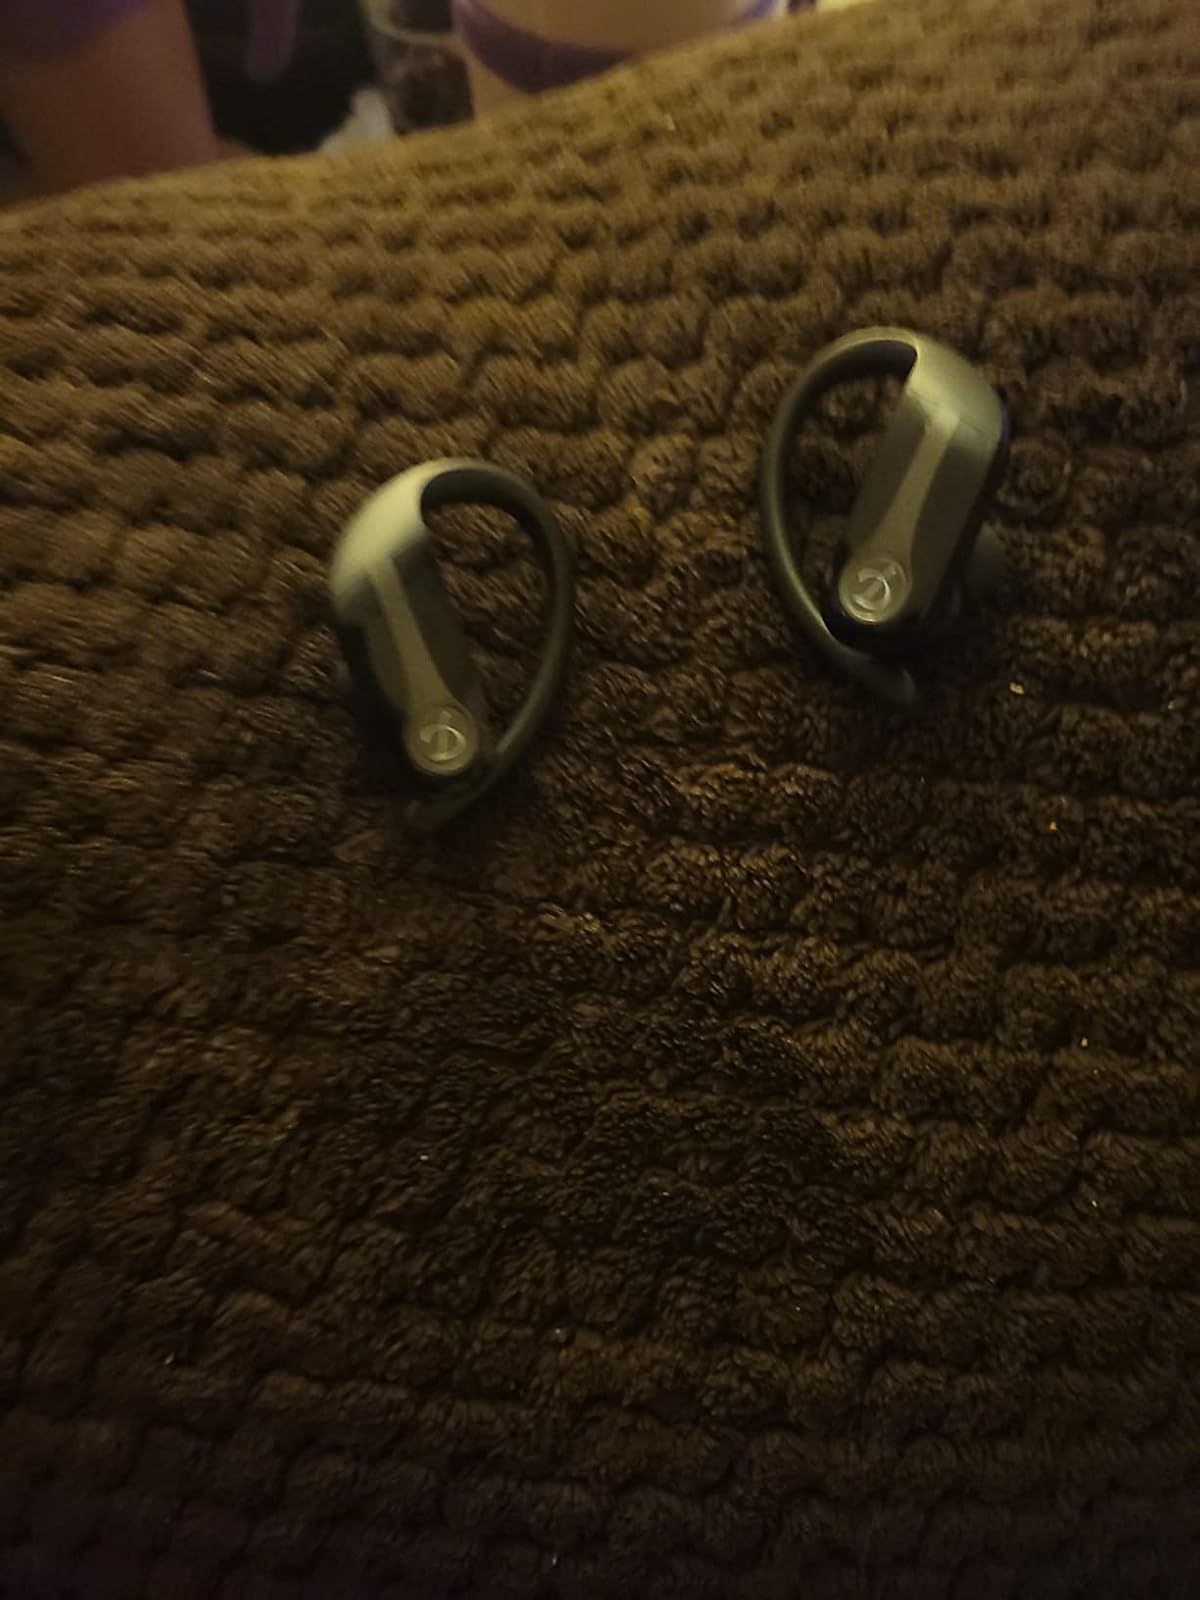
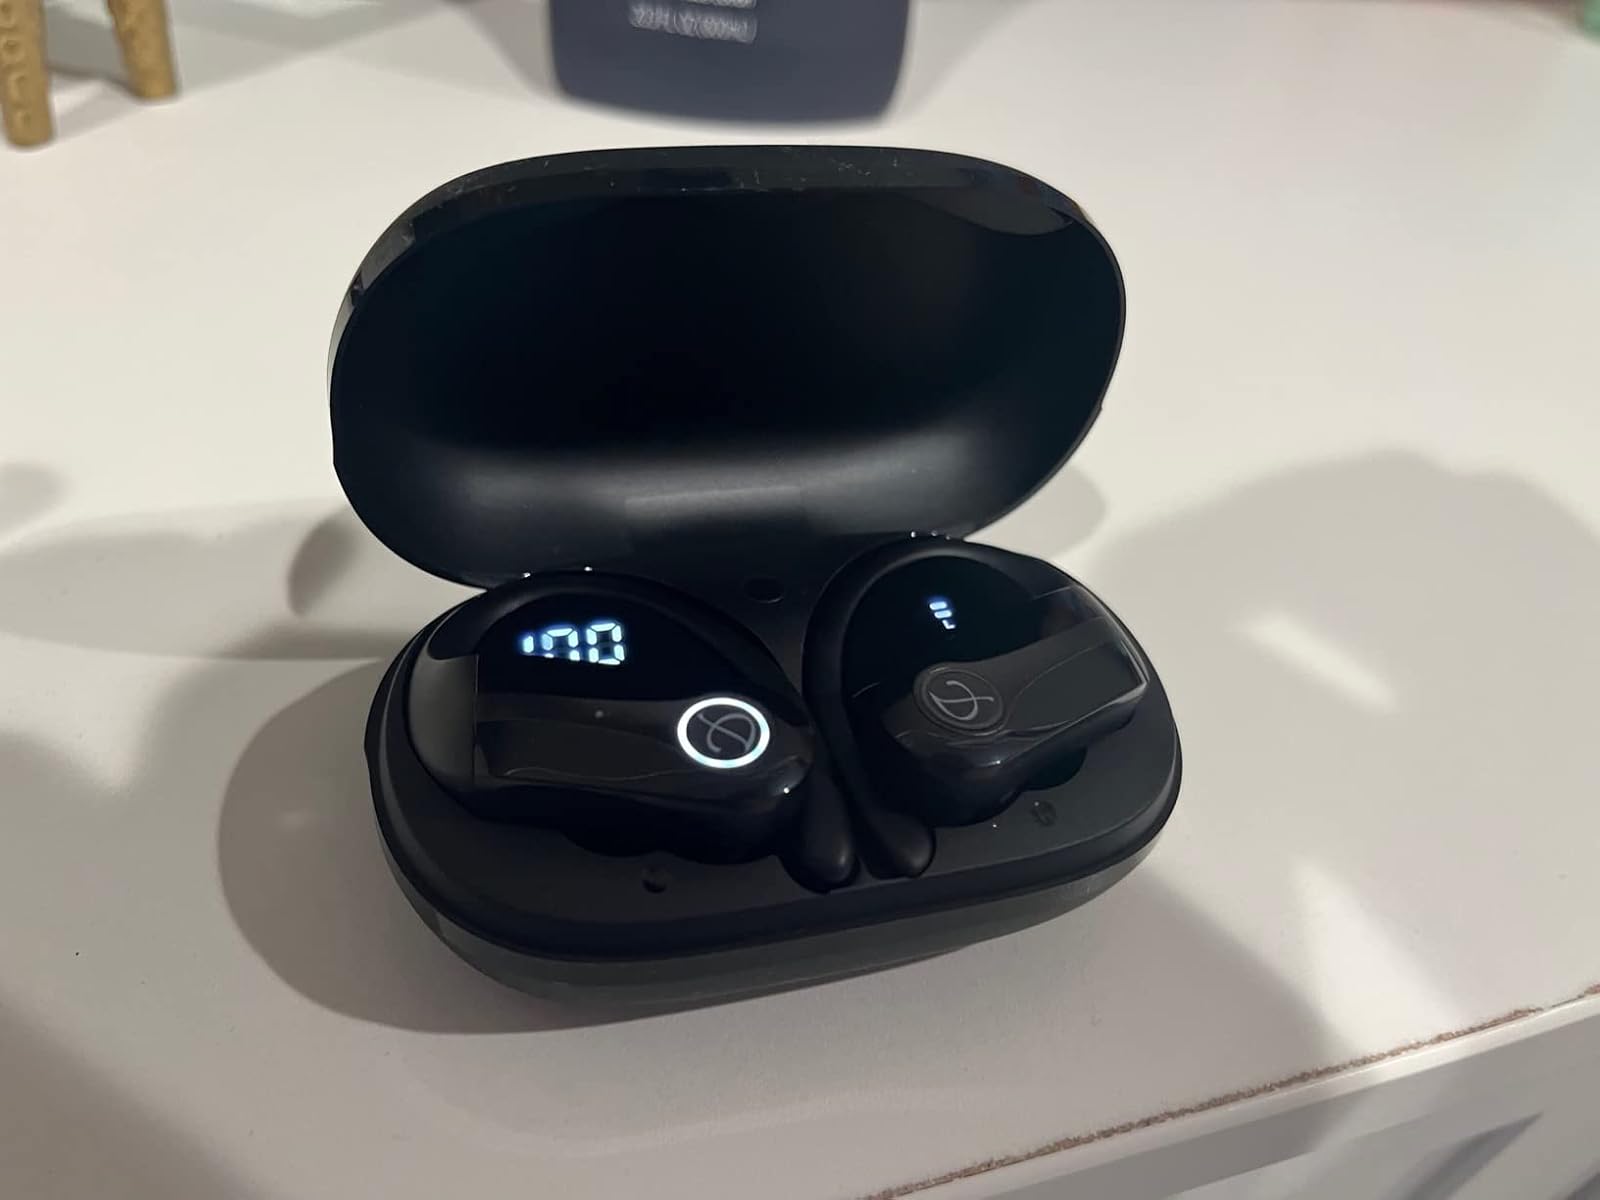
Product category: earbuds
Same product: yes